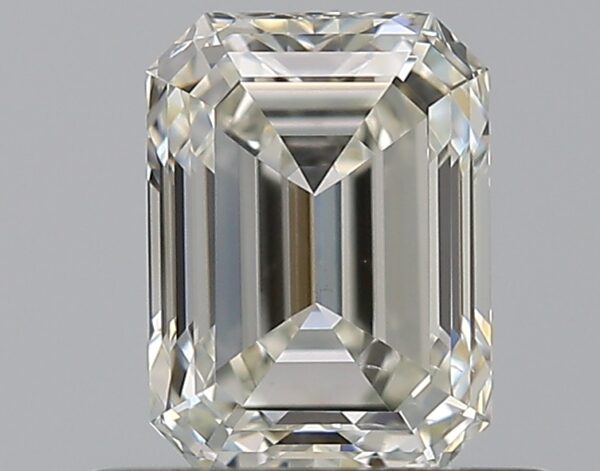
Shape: emerald
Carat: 0.7
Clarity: SI1
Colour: J
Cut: EX
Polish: EX
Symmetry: VG
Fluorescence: N
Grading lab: GIA
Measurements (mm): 5.79 x 4.26 x 2.9